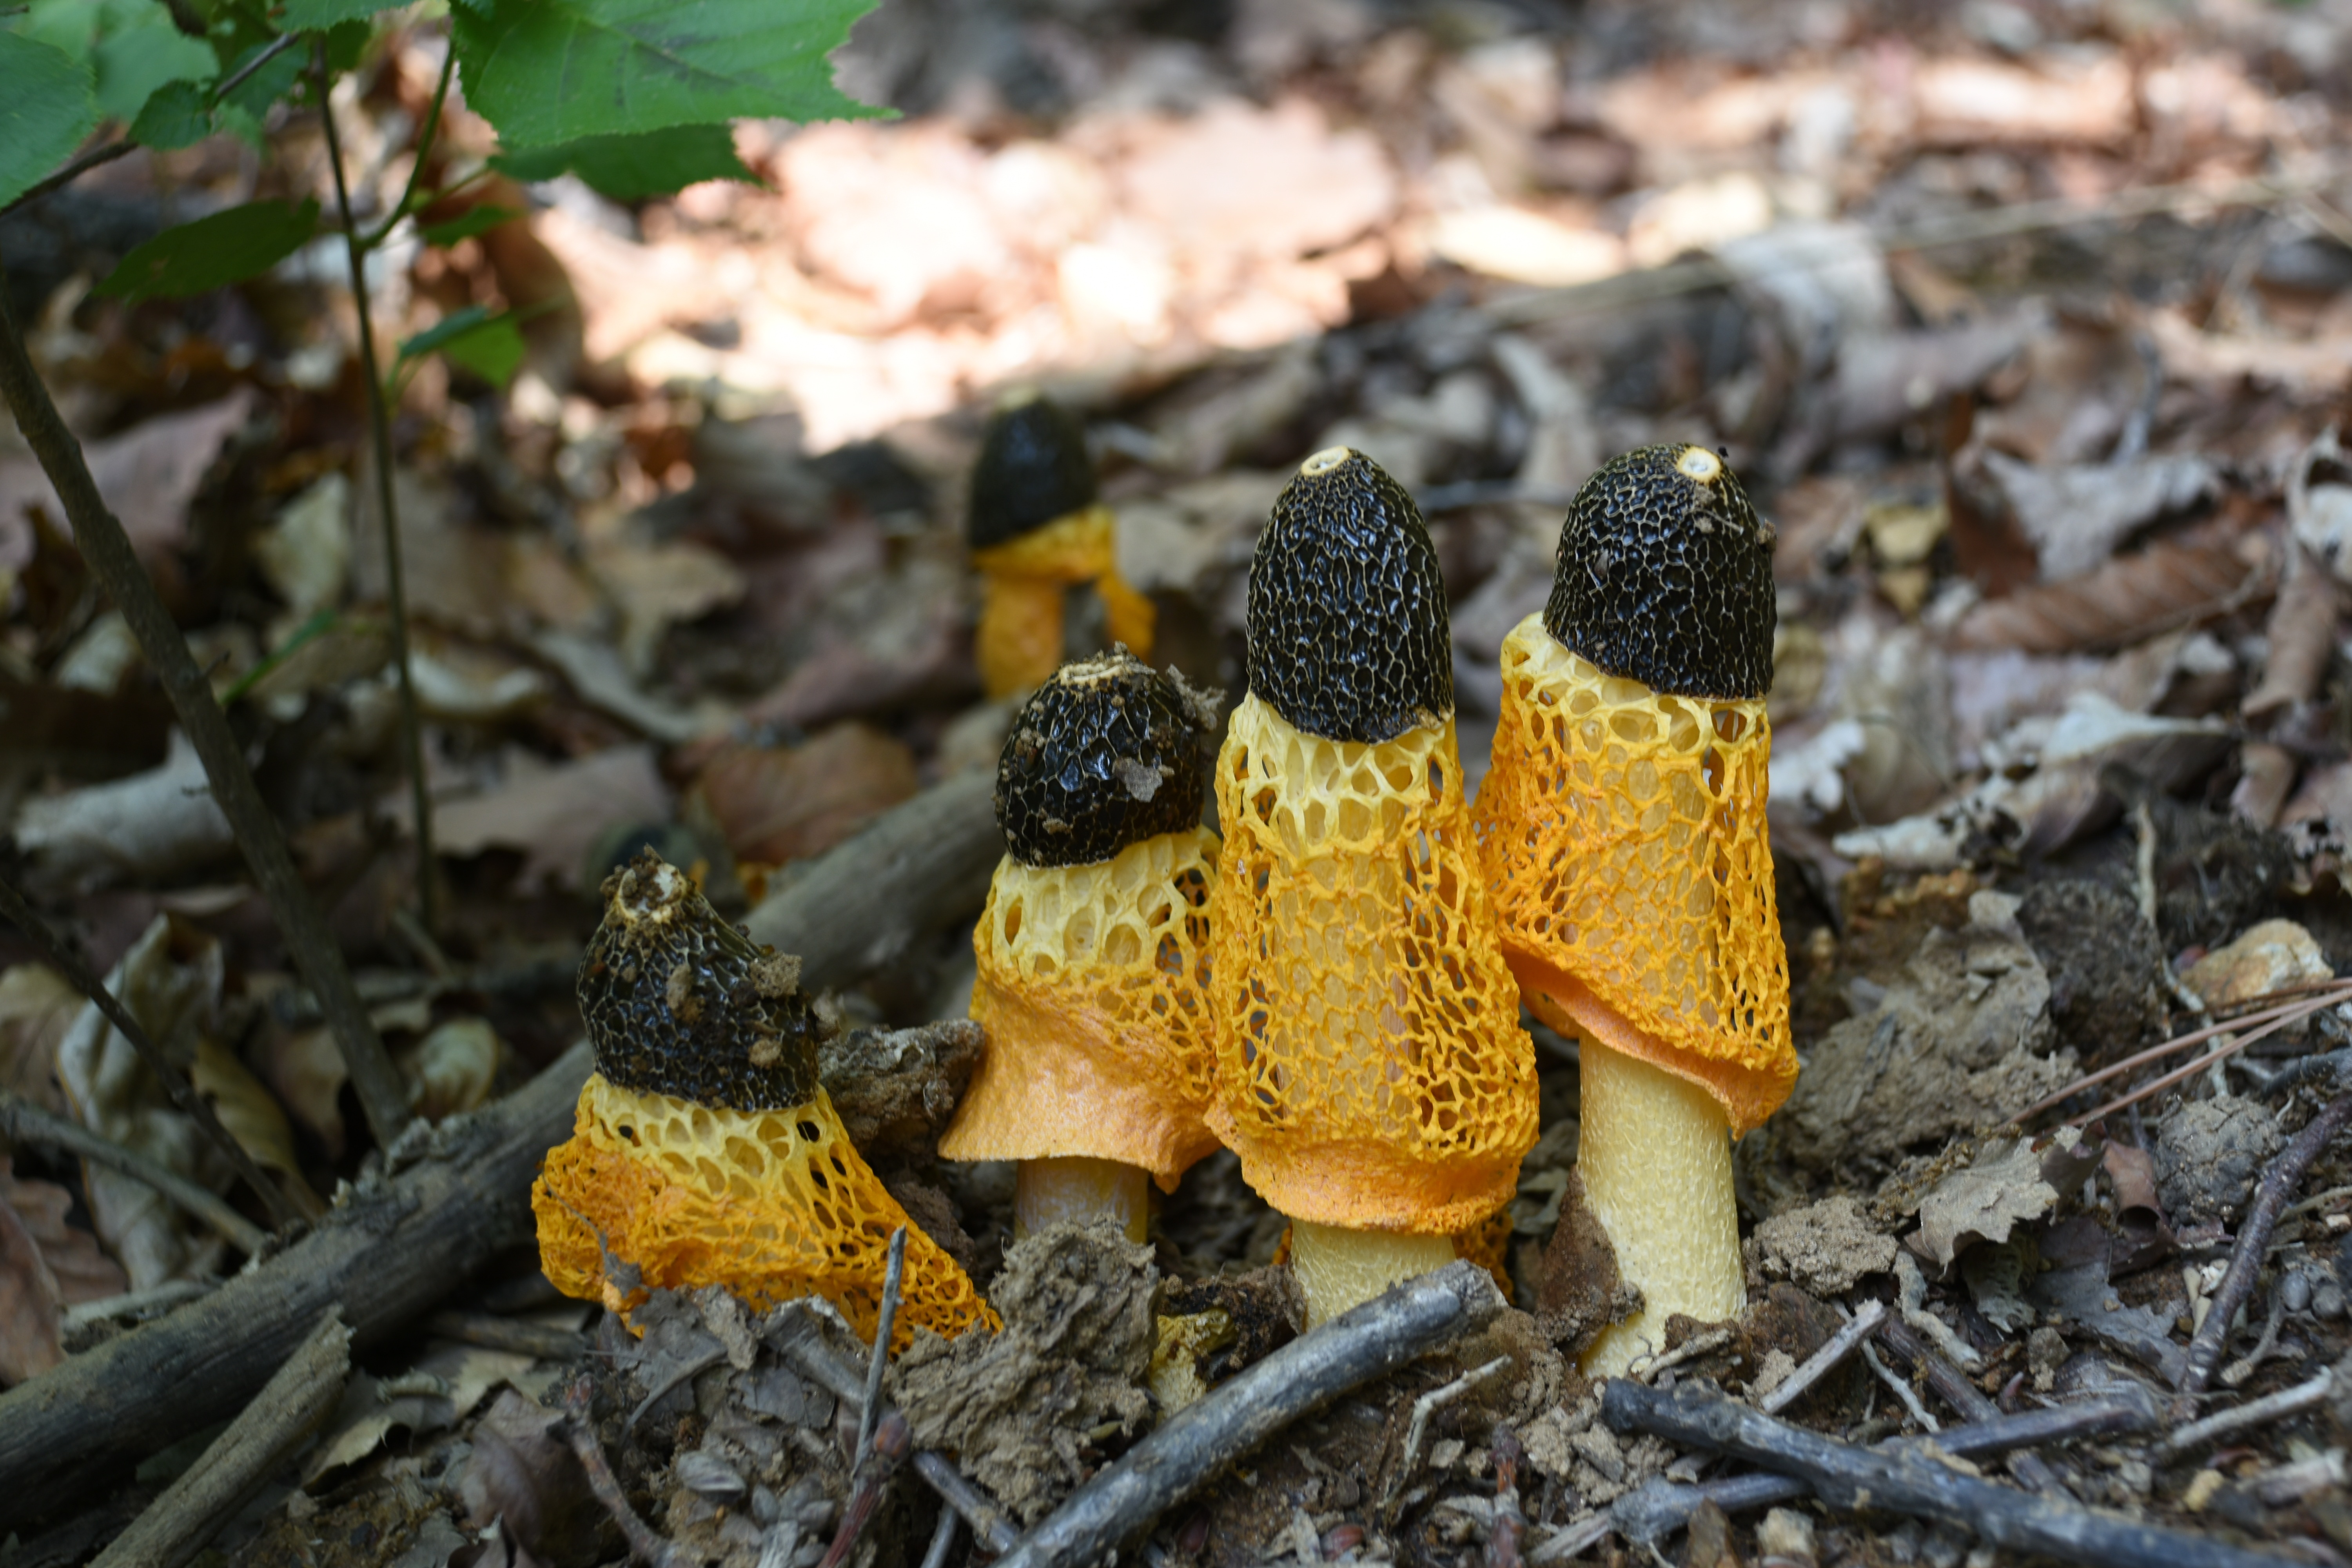
nature, forest, leaf, hill, flower, autumn, soil, mushroom, yellow, flora, season, fauna, fungus, net, woodland, macro photography, edible mushroom, agaricomycetes